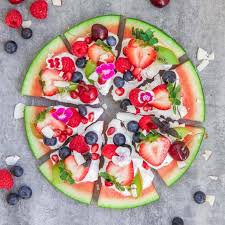
Label: Watermelon